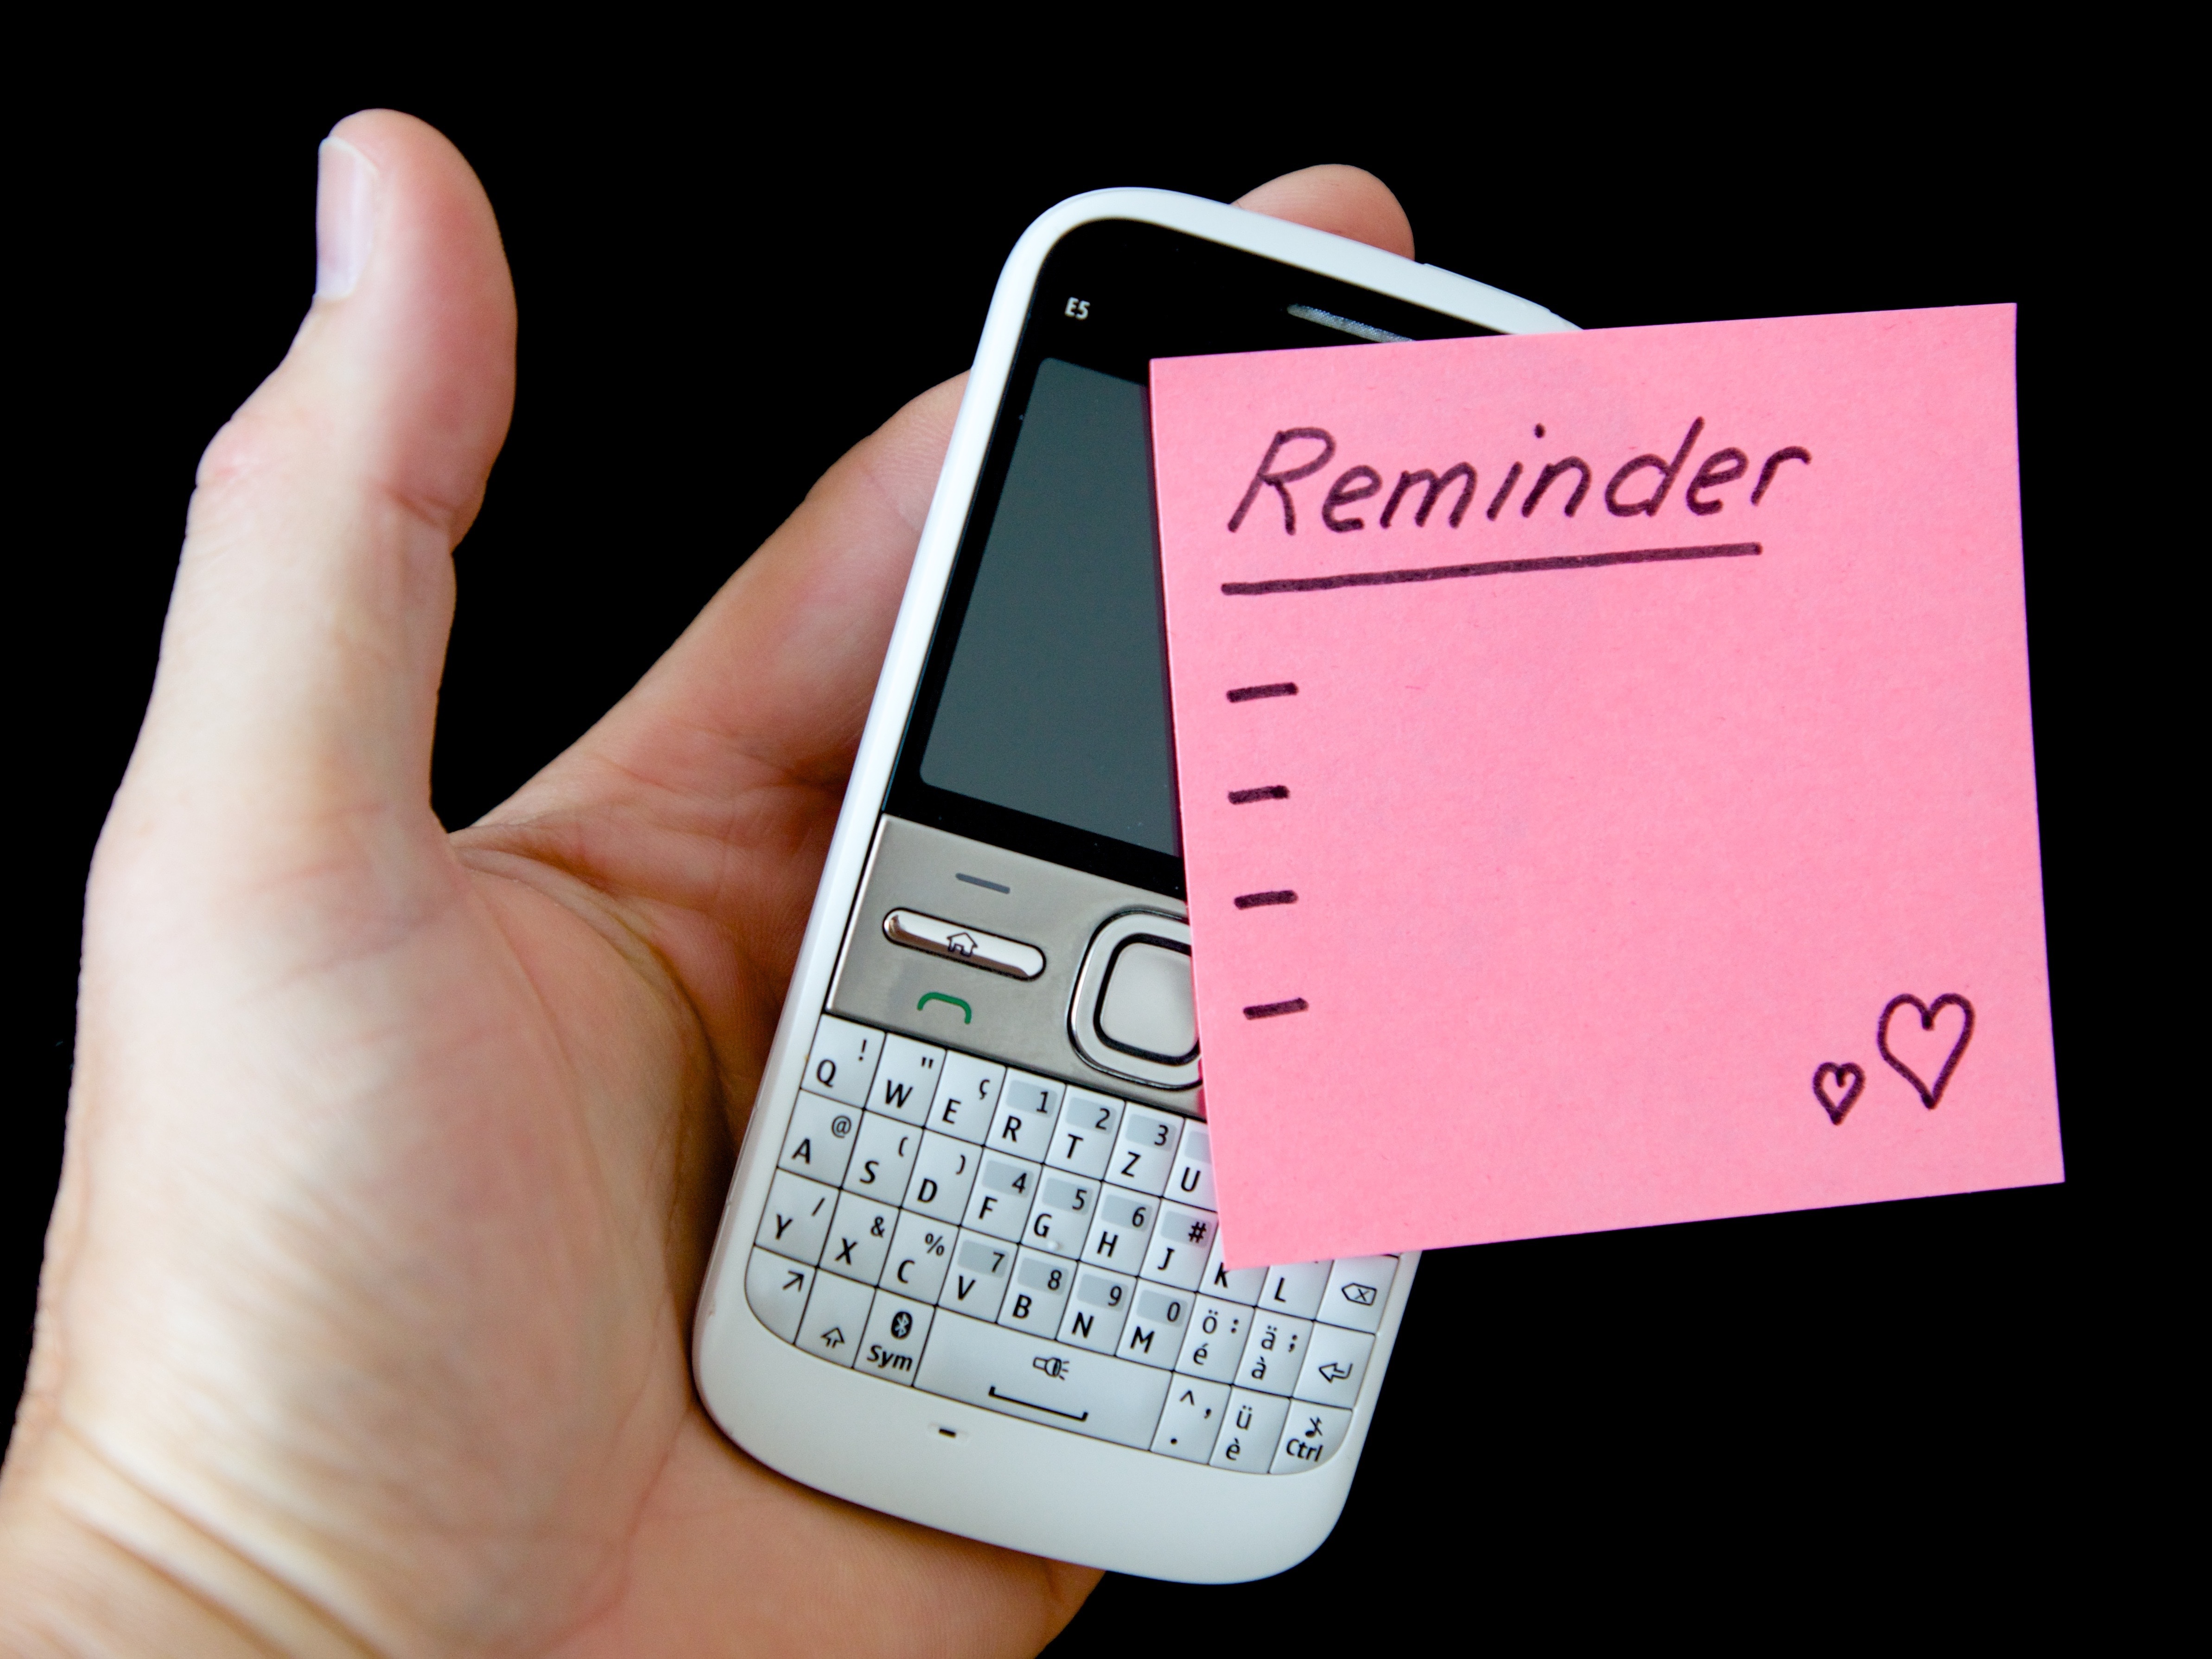
mobile, writing, hand, gadget, memory, mobile phone, note, brand, font, text, message, list, embassy, portable communications device